Battle of Saarbrücken

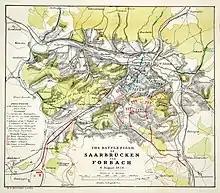

During this time, the Prussians along with several other German states were rapidly mobilizing as a contrast to French expectations, only a small token force of the French Army was dedicated to launching offensives towards the southern German states as the French did not expect the Prussians to mobilize quickly. Moreover, Napoleon III who had assumed command of the new Army of the Rhine which consisted of almost 100,000 men was pressured by many to launch an offensive against the North German Confederation. He ordered the Army of the Rhine to cross the Saar River and to seize Saarbrücken.